World Squash

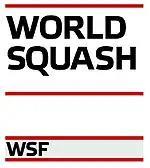

In its early days, international Squash was controlled by the Squash Rackets Association of England and the United States Squash Rackets Association. In 1966 representatives of the sport from Australia, Great Britain, India, New Zealand, Pakistan, South Africa, USA, Canada and the United Arab Republic met in London. To harness the growth and to promote and co-ordinate the sport, the formation of the International Squash Rackets Association (ISRF) was decided, with its first meeting being held on 5 January 1967.